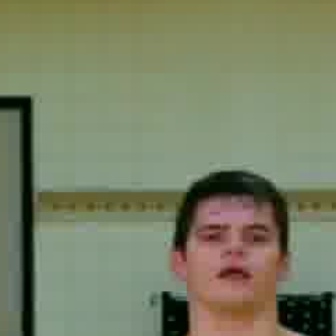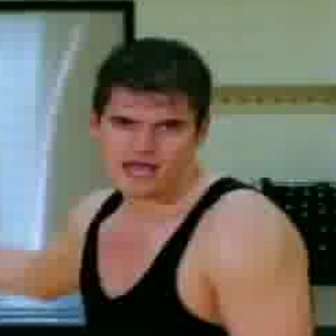
  Please identify the target specified by the bounding box [186,211,277,301] in the first image and locate it in the second image. Return the coordinates in [x_min,y_min,x_max,y_max] format.
Answer: [99,106,188,194]